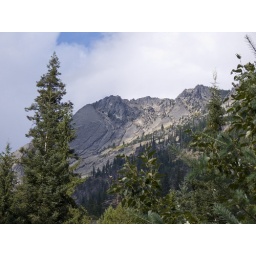
The view of the stone face above rock lake, from the waterfall.